Answer in natural language. Considering the relative positions, where is Doorway (highlighted by a blue box) with respect to Doorway (highlighted by a red box)? Choose between the following options: below or above
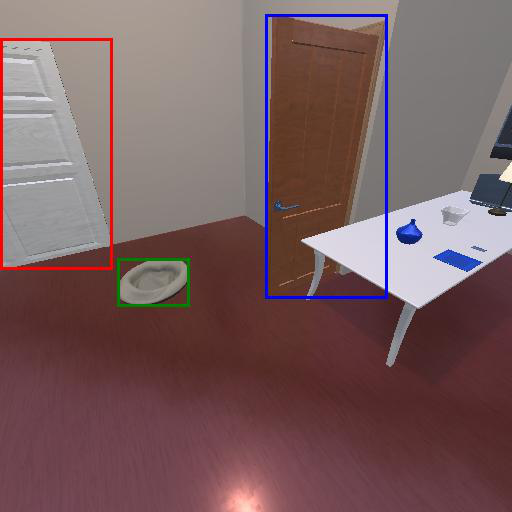
<answer>above</answer>